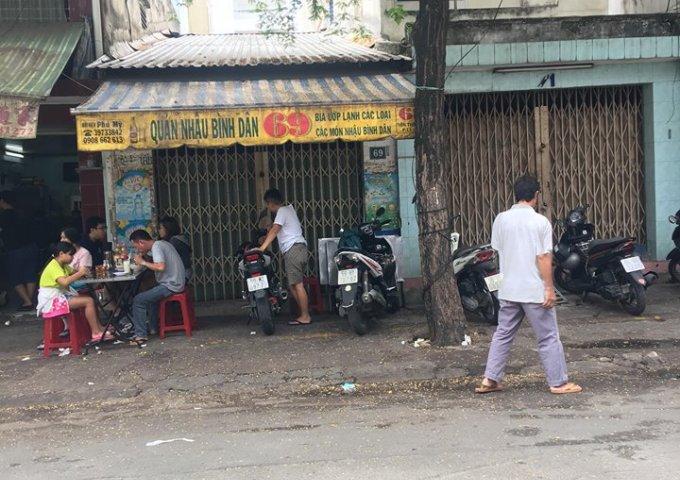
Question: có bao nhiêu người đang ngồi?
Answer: có năm người